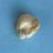
Maize quality: Bad